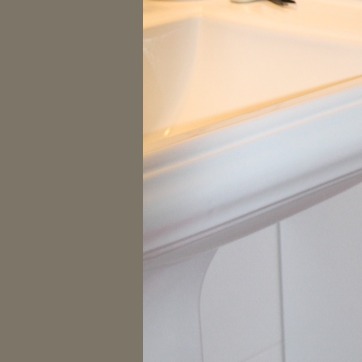
Material: ceramic